Southend United F.C.

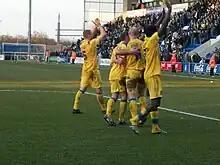
Southend players

The club has an intense local rivalry with fellow Essex side Colchester United, which extends back many years.